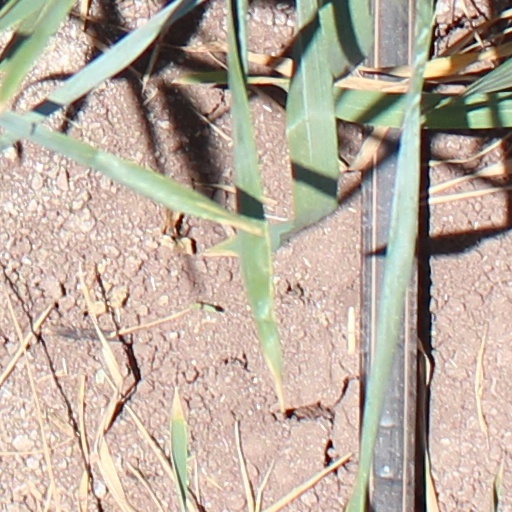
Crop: wheat